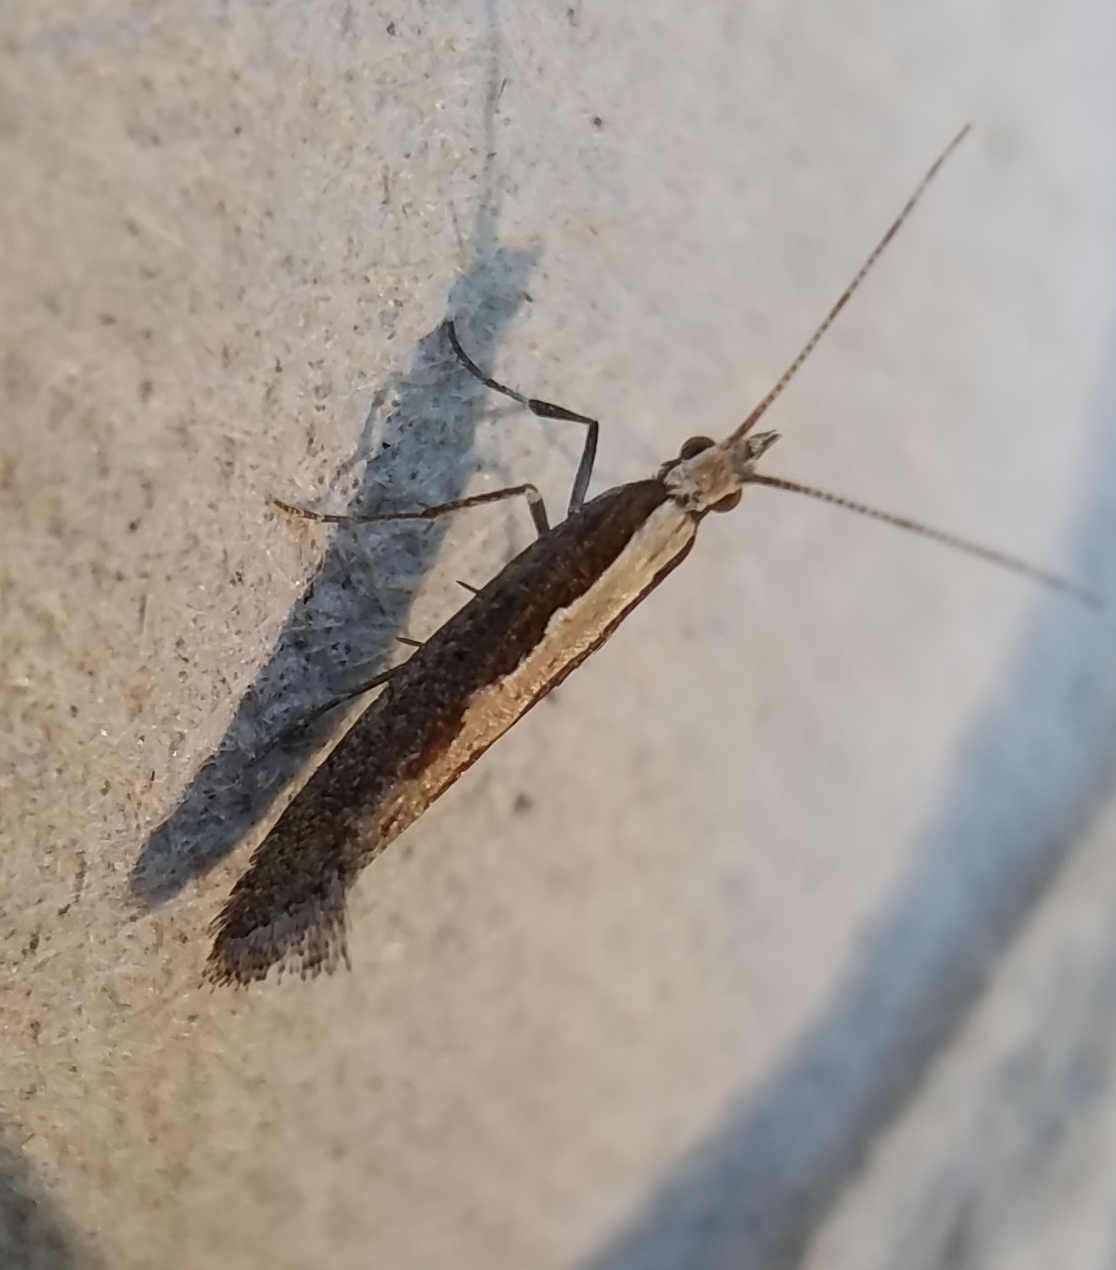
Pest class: diamondback_moth